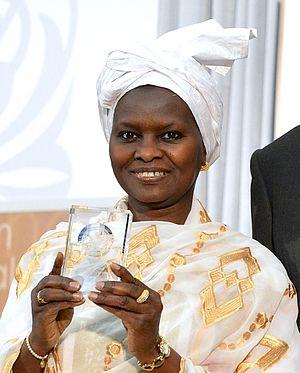
Fatimata Mbaye, ou Fatimata M'Baye, née vers 1957, est une avocate mauritanienne.